Natural history of Rhodes

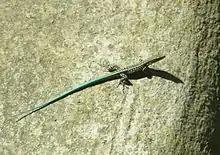
"Anatololacerta oertzeni"

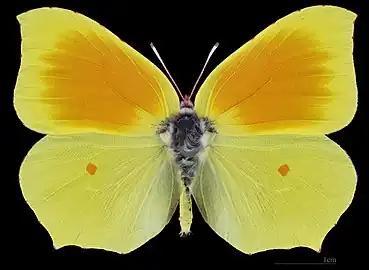
Cleopatra butterfly

There are for certain 23 reptile species found on Rhodes. These are: Amphisbaenidae, "Blanus strauchi"; Cheloniidae, "Caretta caretta"; Dermochelyidae, "Dermochelys coriacea"; Geoemydidae "Mauremys rivulata"; Colubridae, "Platyceps najadum", "Dolichophis jugularis", "Hemorrhois nummifer", "Zamenis situla", "Natrix natrix", "Natrix tessellata", "Telescopus fallax"; Lacertidae, "Anatololacerta pelasgiana", "Ophisops elegans", "Lacerta diplochondrodes"; Scincidae, "Ablepharus kitaibelii", "Chalcides ocellatus", "Heremites auratus"; Typhlopidae, "Xerotyphlops vermicularis"; Agamidae, "Laudakia stellio"; Phyllodactylidae, "Tarentola mauritanica"; Gekkonidae, "Hemidactylus turcicus", "Mediodactylus oertzeni" and also the invasive "Trachemys scripta".